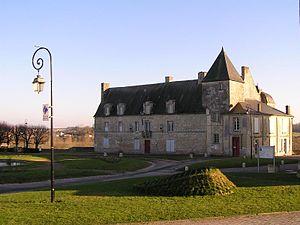
Le donjon de Pons est situé dans la commune de Pons en Charente-Maritime. Cette tour est l'ancien donjon du château de Pons. Haut de 33 m, il est visible de très loin et constitue le symbole de la ville.